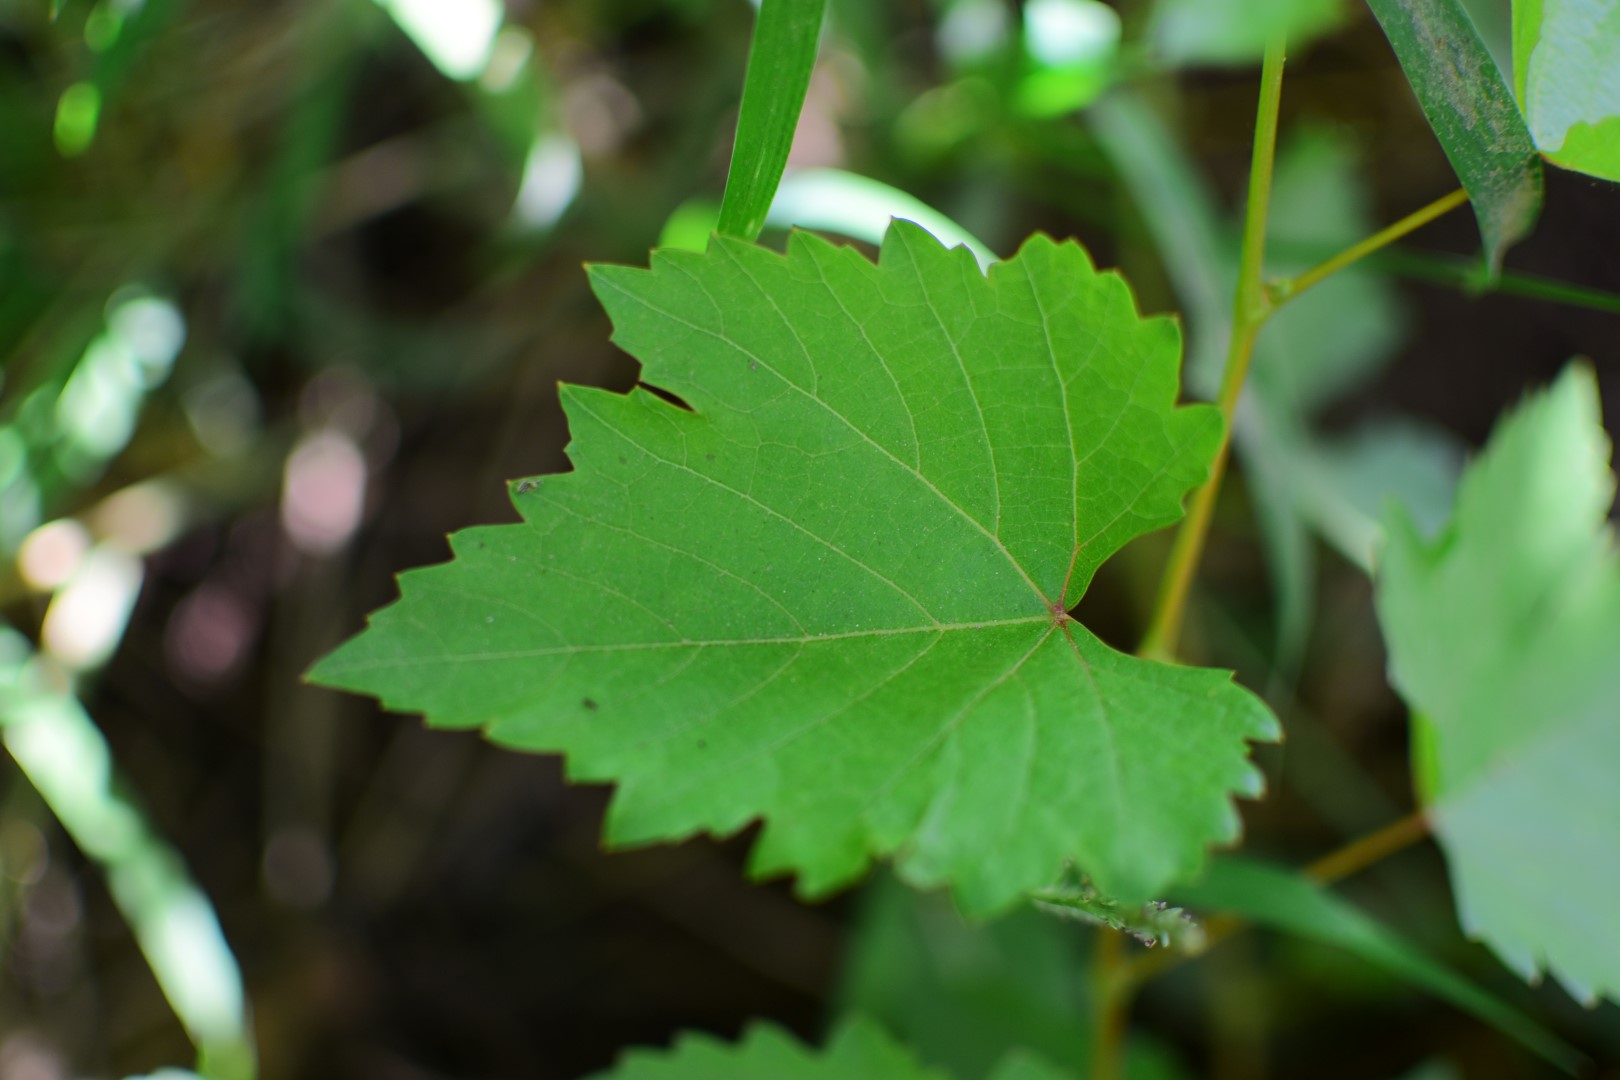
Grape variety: Shdah